Shulgi

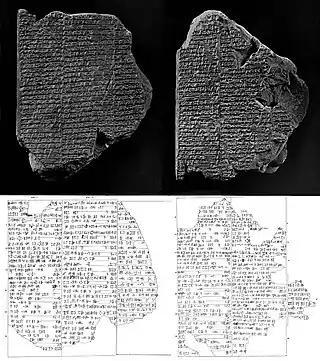
Text of the "Self-praise of Shulgi (Shulgi D)".

Shulgi also boasted about his ability to maintain high speeds while running long distances. He claimed in his 7th regnal year to have run from Nippur to Ur, a distance of over 150 kilometers (100 miles). Kramer refers to Shulgi as "The first long distance running champion."